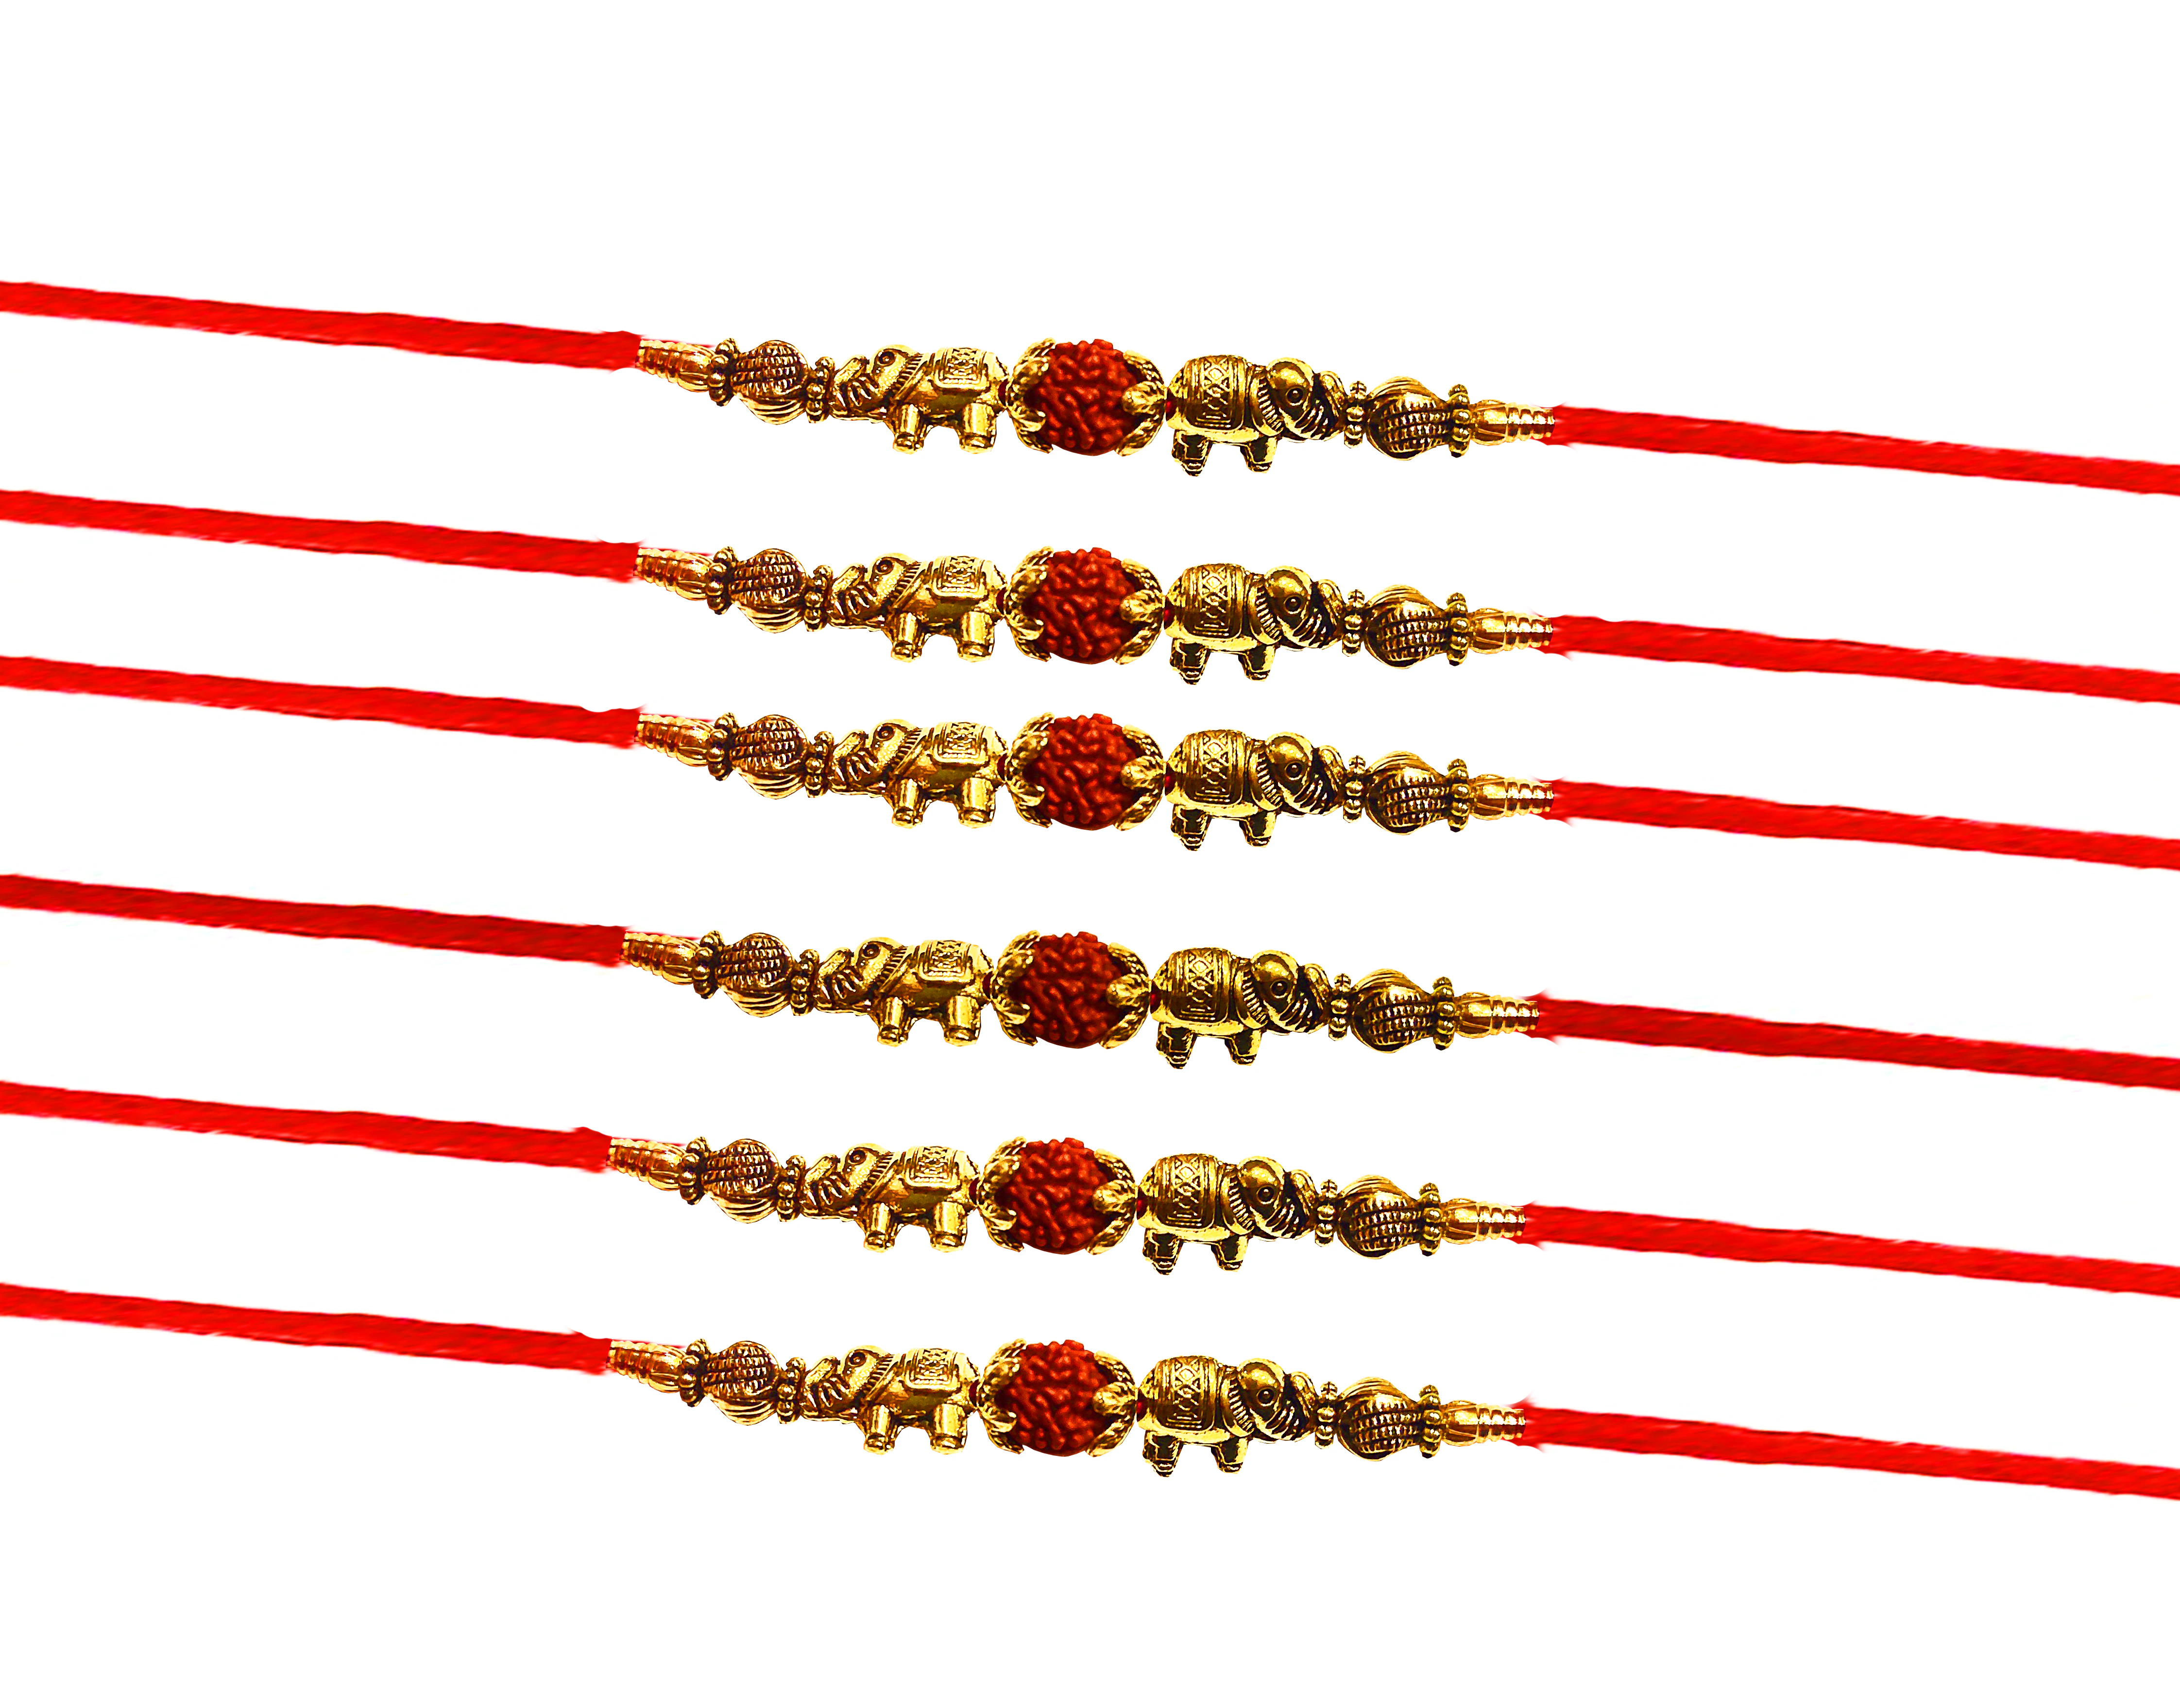
Untouched Peck of 6 Traditional Handmade Designer Rakhi for Bhaiya Perfect Rakhi for Brothers on Rakshabandhan Celebration
Type: Rakhis
Brand: Untouched
Price: Rs. 299
 set of 6 traditional handmade Rudraksh with Turtle designer rakhi bracelets is the perfect way to celebrate Rakshabandhan with your beloved brother. Each R﻿﻿akhi features beautifully crafted Rudraksh beads and a Ganeshji pendant, which are symbols of good luck and protection in Hinduism. The intricate design of each Rakhi is handmade with care, ensuring that each bracelet is unique and special. These Rakhis are not only stunning in design but also hold significant cultural and spiritual value, making them the perfect choice for brothers who appreciate tradition and style. your brother's day extra special with these beautiful Rakhis
Features: Pack of 6
Included: 6-Rakhi